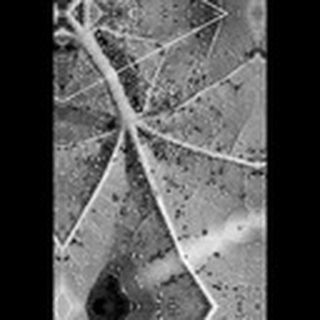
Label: cotton_aphids